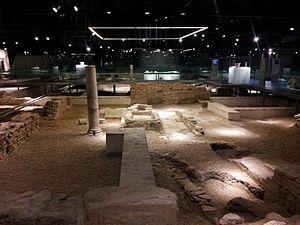
Metropol Parasol est une structure de bois de 150 m sur 75 m, d'une hauteur de 28 m, soutenue par six piliers, située à Séville. Située au sud du quartier d'Encarnación-Regina, dans le district Casco Antiguo, elle recouvre la place de la Encarnación et passe au-dessus de la rue Imagen. Le projet, présenté par l'architecte berlinois Jürgen Mayer, gagna le concours lancé par la municipalité pour la réhabilitation de la place. Sa forme lui vaut populairement le surnom de Setas de la Encarnación ou de Setas de Sevilla.